Madina-Adenta footbridges

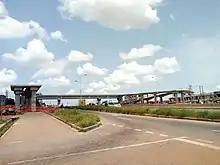
Access to footbridge at Firestone under construction

The Madina-Adenta footbridges are pedestrian bridges located along the N4 highway between Madina and Adenta in the Greater Accra region of Ghana.